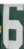
Number: 6